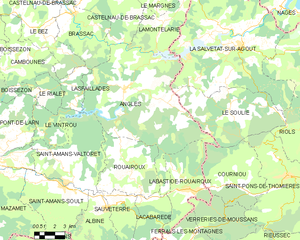
Carte de la commune française de code INSEE 81014 - Anglès
Anglès est une commune française située dans le département du Tarn, en région Occitanie.